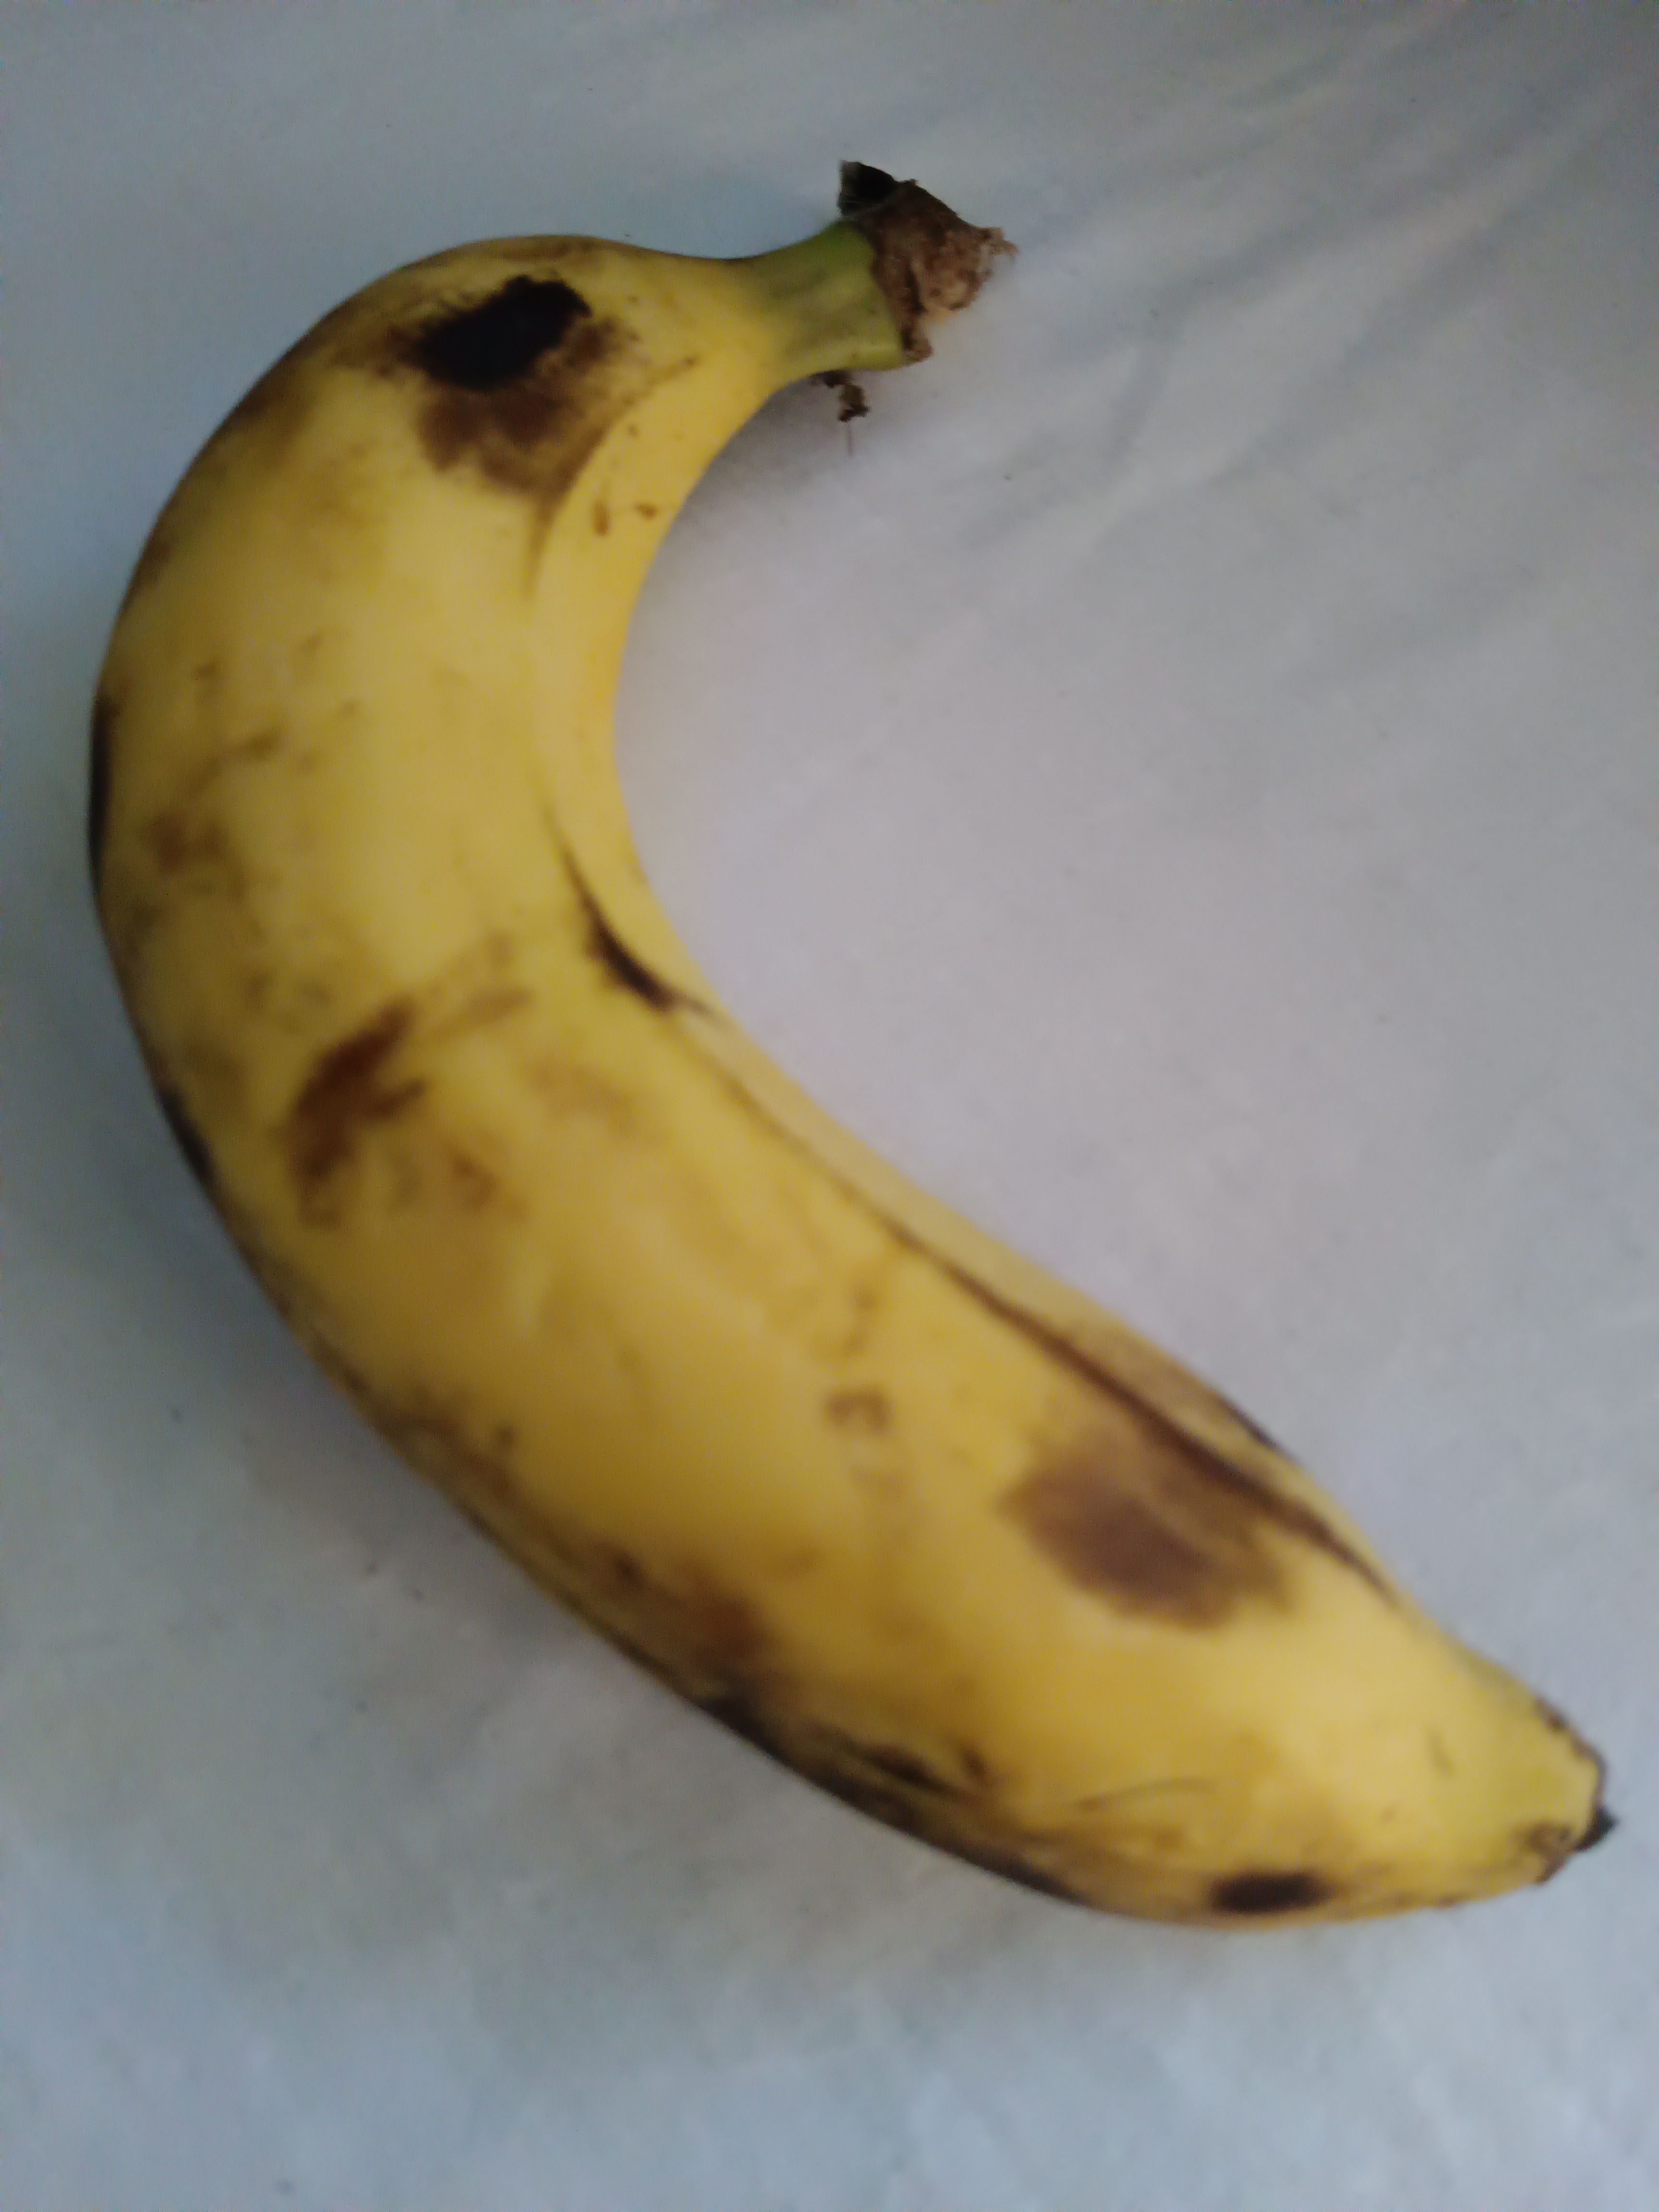
Banana variety: Shagor